History of the Argentina national football team

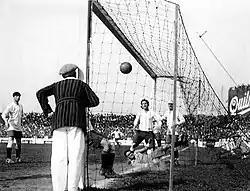
Onzari's olympic goal against Uruguay in 1924.

In 1924, Argentina played a friendly match against Uruguay at Sportivo Barracas' stadium. When only 15 minutes had been played, winger Cesáreo Onzari scored from a corner kick, with no other player touching the ball before scoring. Due to the fact that Uruguay was the Olympic champion, this play was called "Gol Olímpico". This denomination still remains.